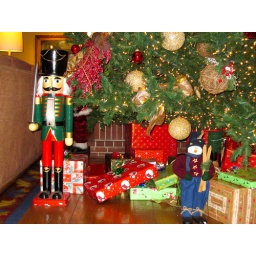
at the Stanford Park Hotel in Menlo Park. Not your standard cheesy plastic tree with flashing colored lights!